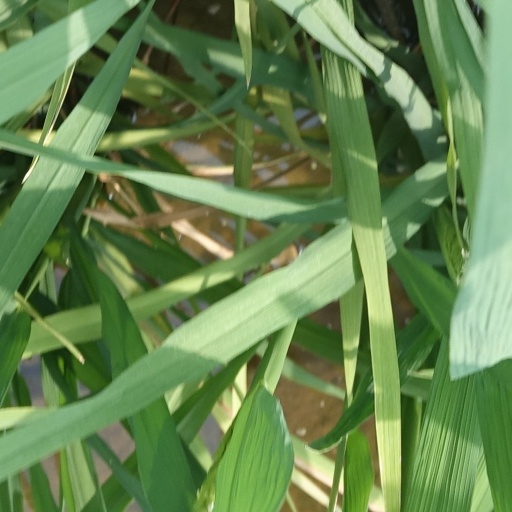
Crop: rice